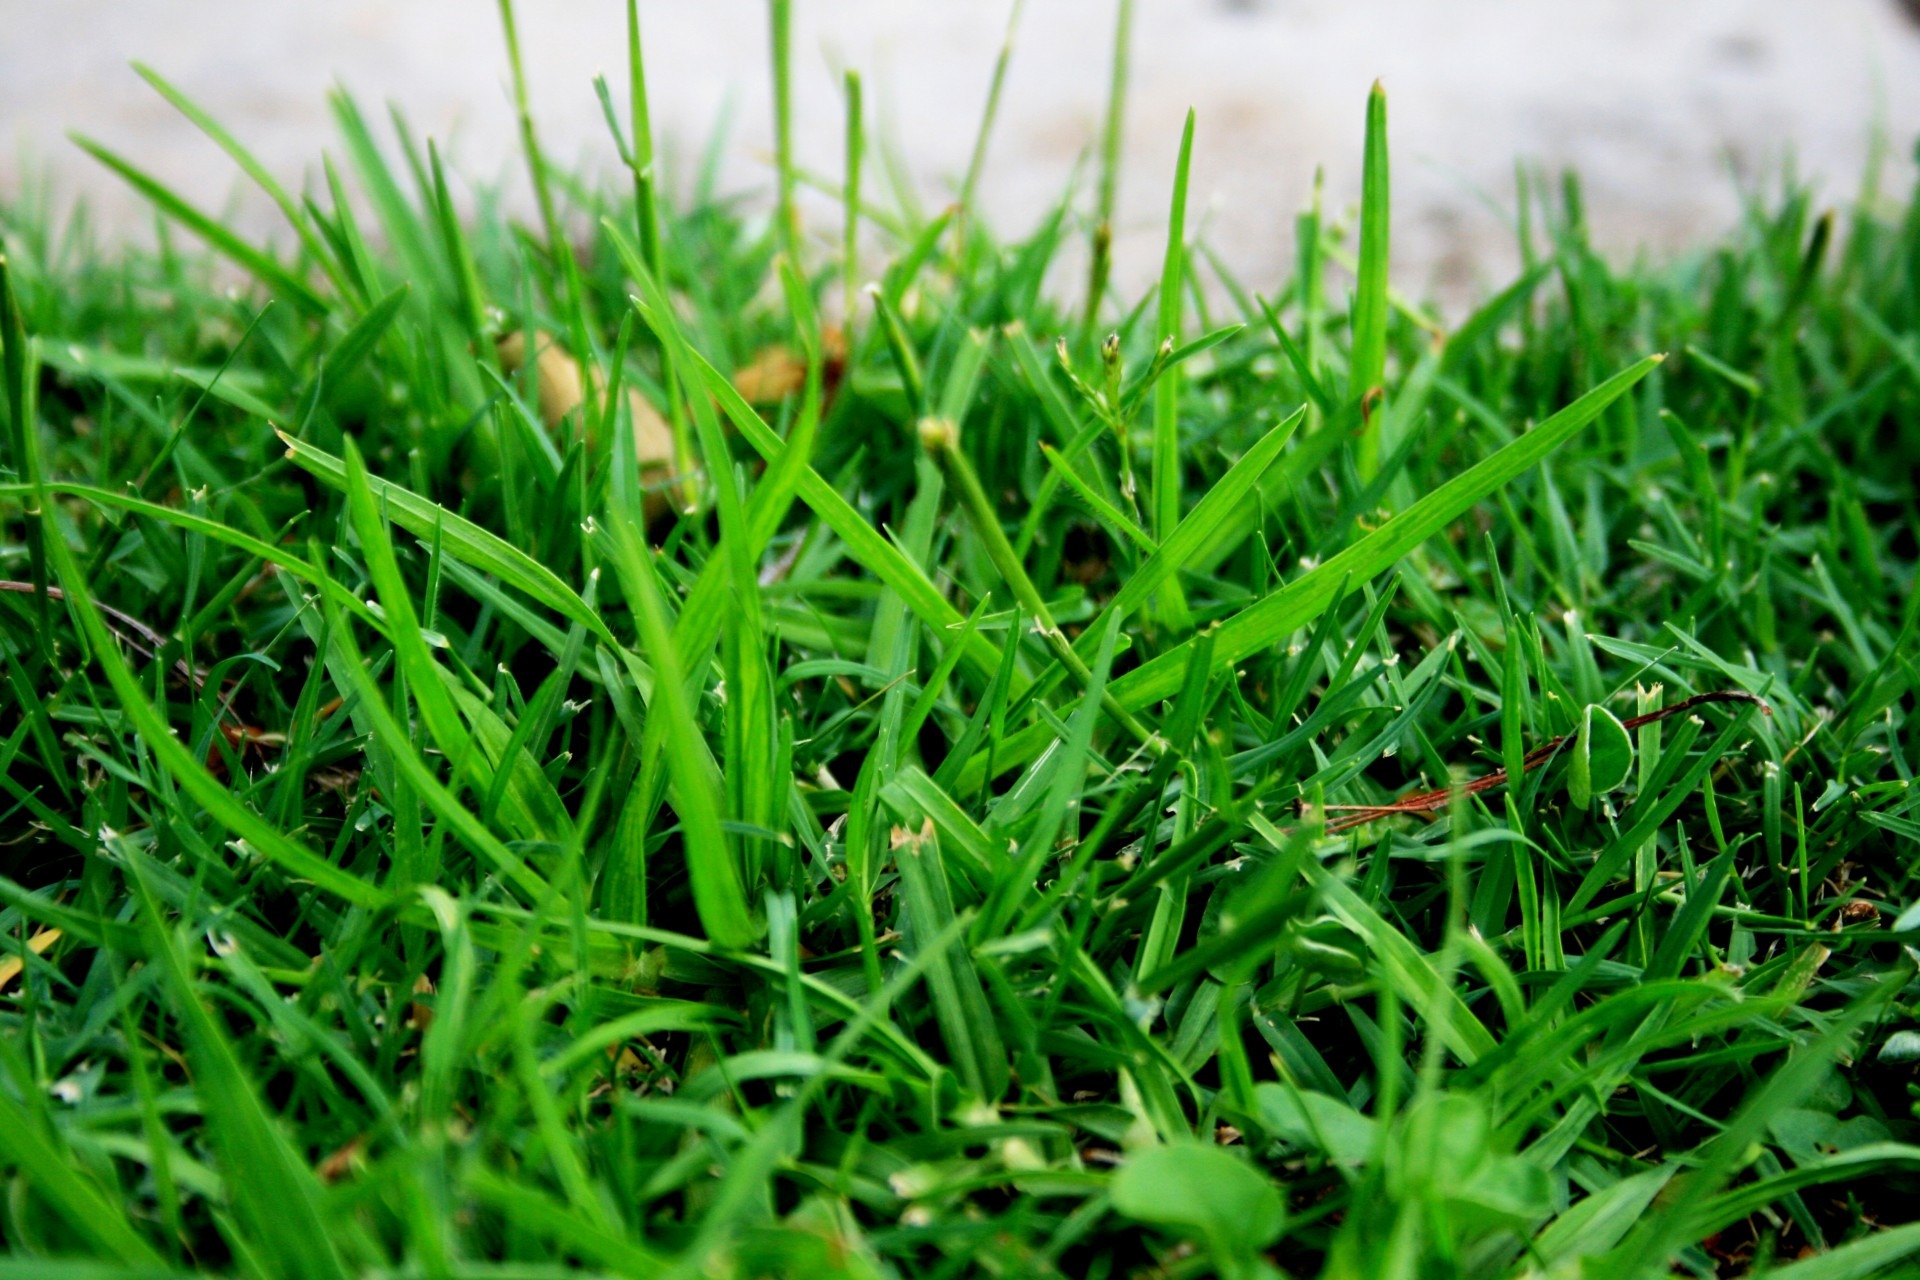
grass, plant, lawn, leaf, flower, environment, foliage, green, herb, natural, fresh, soil, botany, agriculture, botanical, outdoors, vegetation, blades, horticulture, organic, flooring, artificial turf, grass family, land plant